Polona Hercog

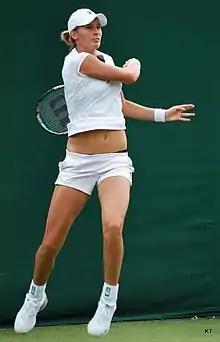
Hercog at the 2012 Wimbledon Championships

Hercog began the year at the Brisbane International. She retired trailing 6–1, 4–1 in her first-round match against seventh seed Anastasia Pavlyuchenkova due to a low back injury. Seeded third in qualifying at the Sydney International, Hercog lost in the final round of qualifying to seventh seed Ekaterina Makarova. However, she received a lucky loser spot into the main draw. In the first round, Hercog lost to eighth seed Marion Bartoli. At the Australian Open, she lost in the first round to 22nd seed Julia Görges.